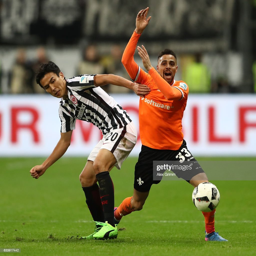
soccer player is challenged by football player during the match .